Scream queen

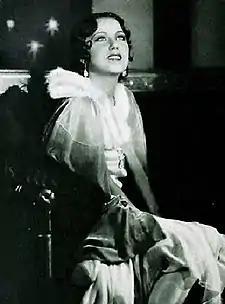
Actress Fay Wray (1907–2004) is considered to be one of the first scream queens

A scream queen (a wordplay on "screen queen") is an actress who is prominent and influential in horror films, either through a notable appearance or recurring roles. Scream king is the equivalent for men. Notable scream queen examples include Fay Wray, Barbara Steele, Tippi Hedren, Sandra Peabody, Linda Blair, Felissa Rose, Mia Farrow, Olivia Hussey, Marilyn Burns, Mary Elizabeth Winstead, Neve Campbell, Courteney Cox, Jennifer Love Hewitt, Katie Cassidy, Daria Nicolodi, Dee Wallace, Sarah Paulson, Vera Farmiga, Jamie Lee Curtis, Taissa Farmiga, Maika Monroe, Anya Taylor-Joy, Mia Goth, Jenna Ortega, Sophie Thatcher, Samara Weaving, Heather Langenkamp, Shawnee Smith, Emma Roberts, Billie Lourd, Melissa Barrera, Debbie Rochon, Tiffany Shepis, Brinke Stevens, Michelle Bauer, Katharine Isabelle, Lin Shaye, Linnea Quigley.